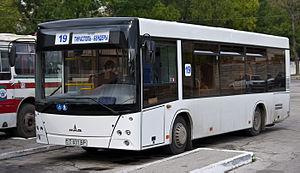
La municipalité de Tiraspol est une ville de Moldavie, située sur la rive est du fleuve Dniestr. Elle se place au deuxième rang des villes les plus peuplées du pays : 159 163 habitants en 2004. C'est aussi la capitale de la République moldave de Transnistrie, entité sécessionniste de la Moldavie non reconnue internationalement.